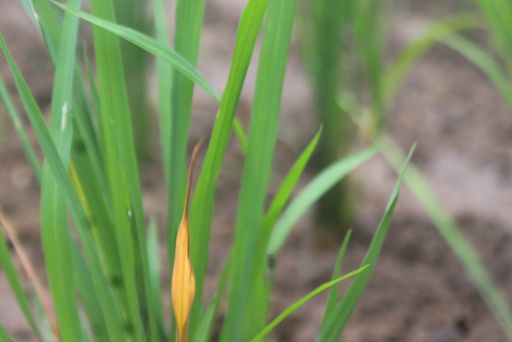
Disease: Tungro